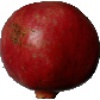
Label: Pomegranate 1